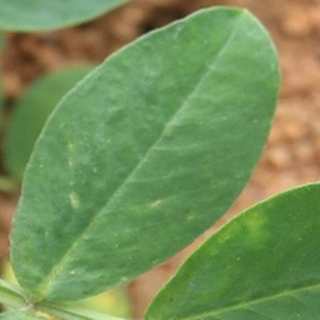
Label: healthy_groundnut